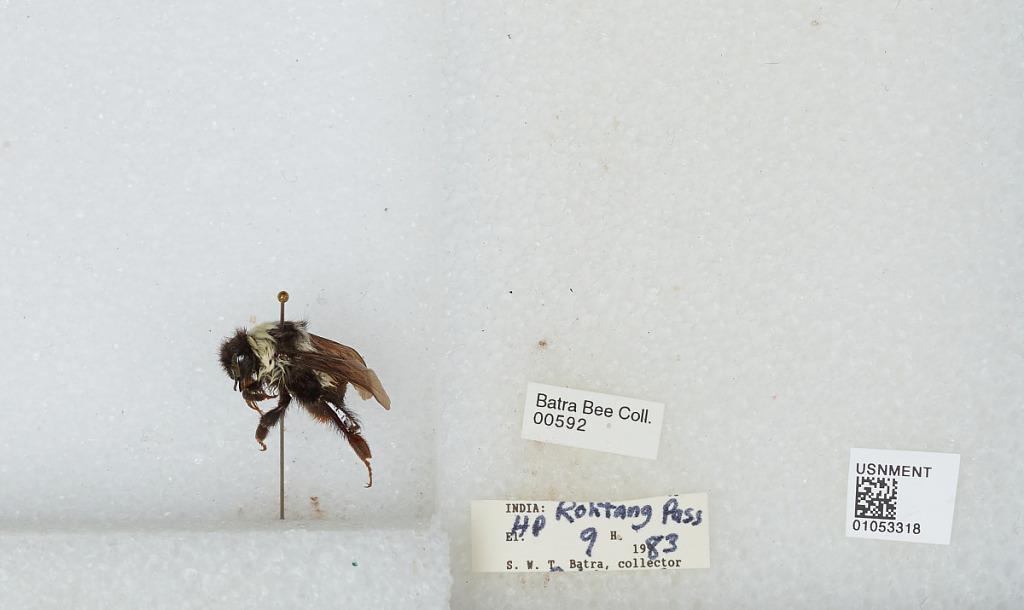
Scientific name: Bombus sp.
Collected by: S. Batra
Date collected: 1983-9-
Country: India
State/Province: Himachal Pradesh
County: Kulu
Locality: Rohtang Pass